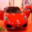
Label: automobile